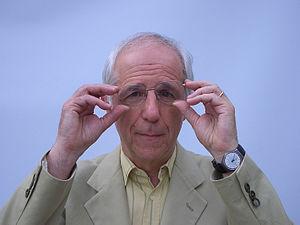
Francesco D'Andrea dit Franco D'Andrea est un pianiste de jazz italien.